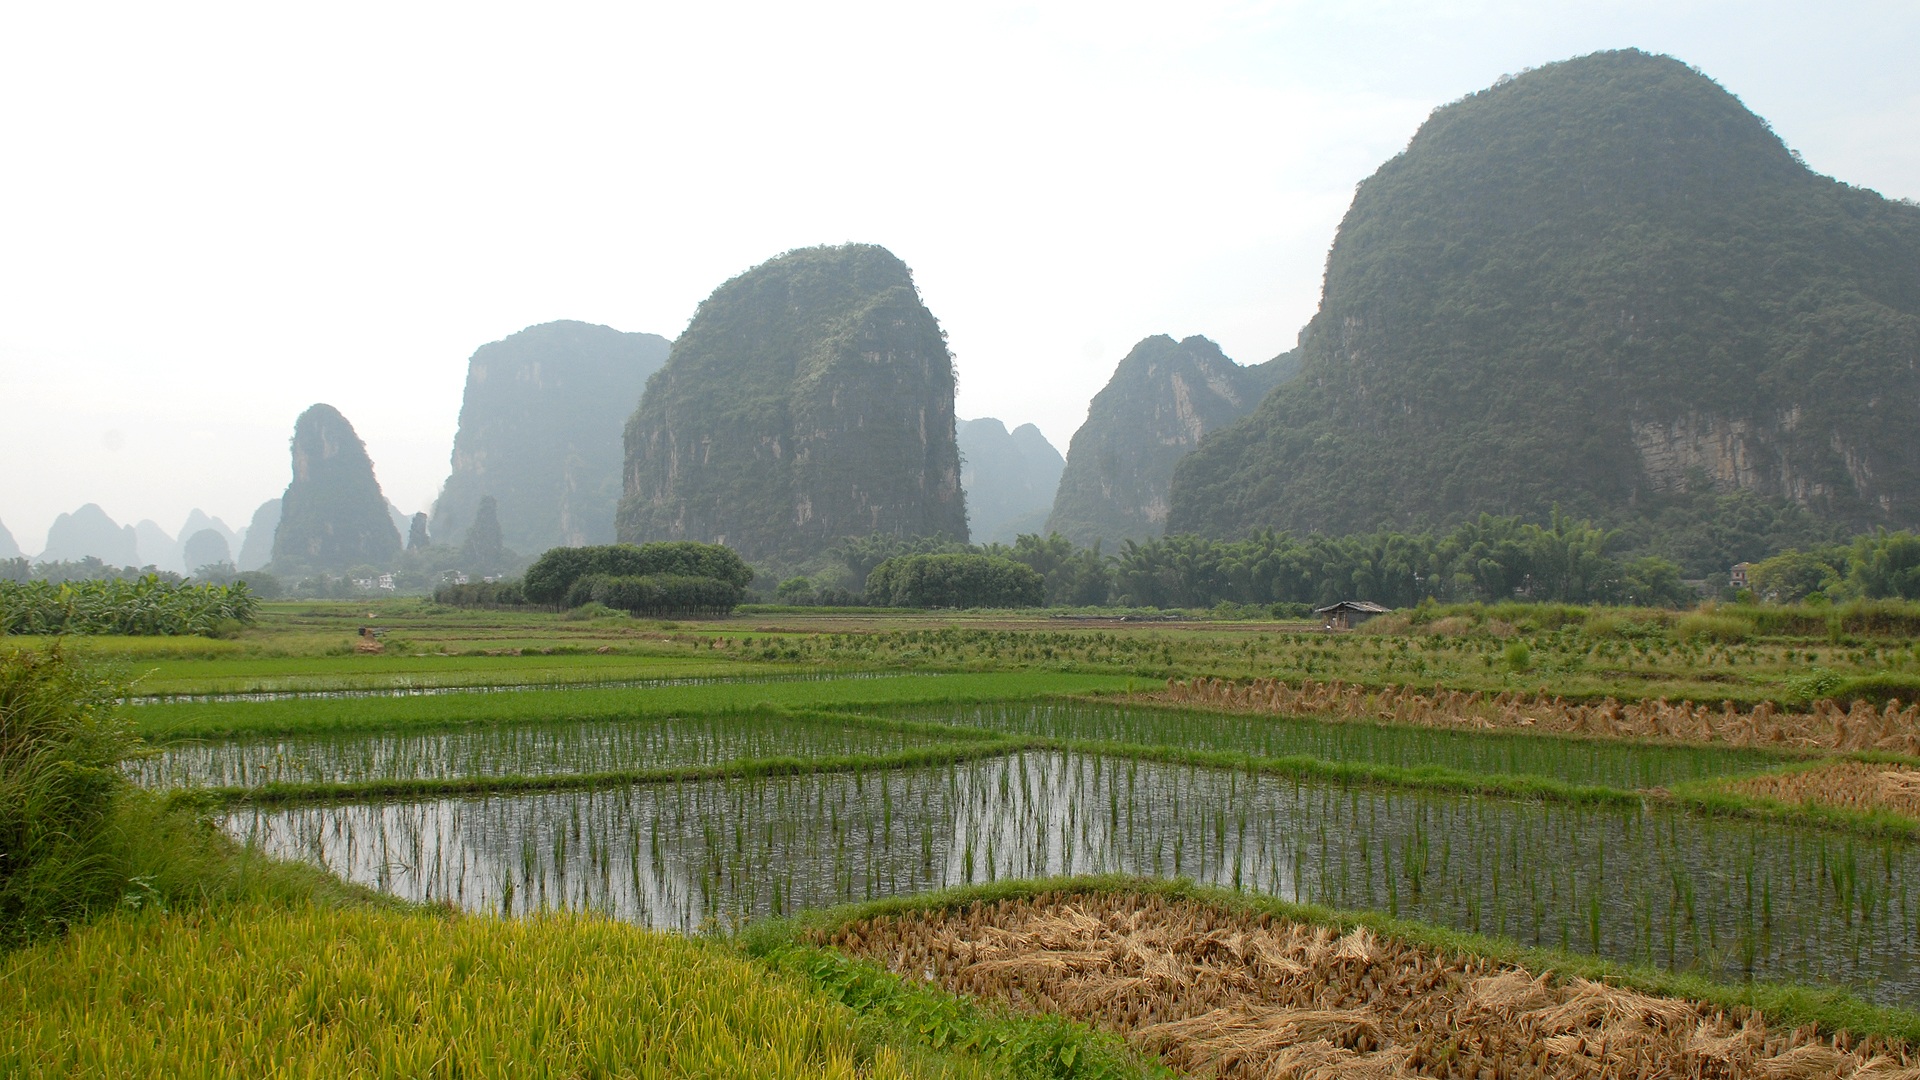
landscape, field, valley, soil, agriculture, plain, grassland, badlands, wetland, plateau, china, ecosystem, paddy field, paddy, geographical feature, yangshuo